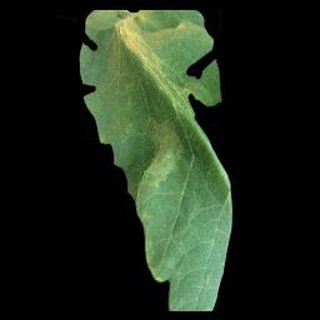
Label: tomato_late_blight